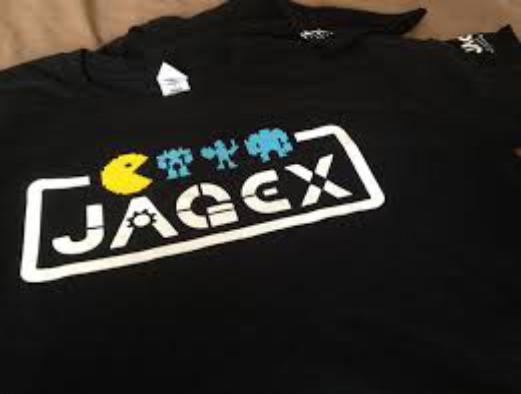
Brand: jagex
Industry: Electronic